Thomas Twisleton

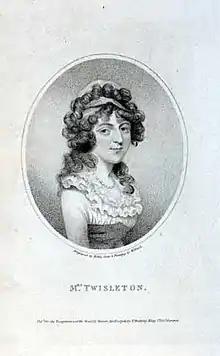
Charlotte Twisleton

Twisleton's first marriage was at age 18 or 19, the result of an elopement with the heiress Charlotte Anne Frances Wattrell. In May 1788, they had played together in an amateur performance, of "Julia" by Robert Jephson, at Freemasons' Hall, London, as Mentevole and Julia; and in September of that year ran away and were married in Scotland. Twisleton already had acting experience, in theatricals at Adlestrop House, and the couple performed together, there and elsewhere, for a year or so, attracting public attention. A son was born to Charlotte on 5 June 1790. Surviving issue of the marriage was the daughter Julia Eliza (1789–1832), who married Captain James Brown in 1808.